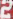
Number: 2